Black Walnut (Clover, Virginia)

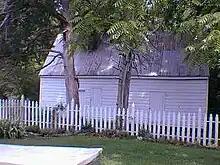
Slave Quarters, Built around 1800.

Only a few of the plantation's outbuildings are extant from this period of development, and include a wash house/cool storage, a smokehouse, a slave cabin, a corn house, and a two-room brick kitchen situated directly behind the main house. All of these buildings were constructed of wood-frame and terminated in steeply-pitched gable roofs.